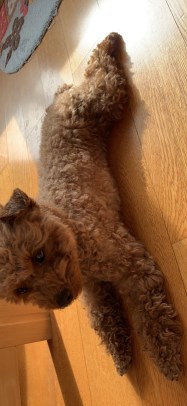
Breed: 7449-n000128-teddy